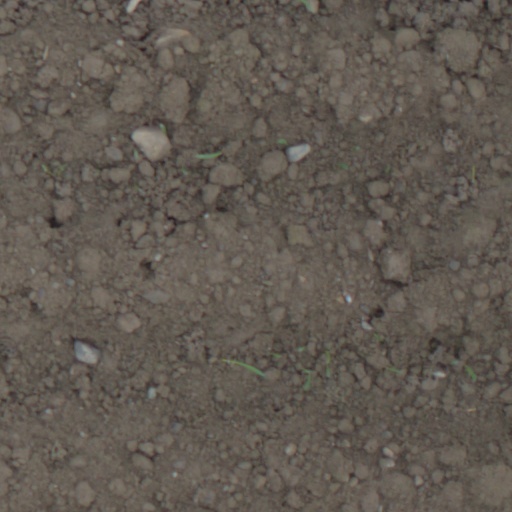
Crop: wheat